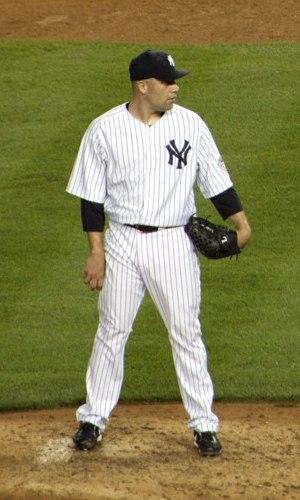
Alfredo Aceves est un lanceur droitier de la Ligue majeure de baseball.